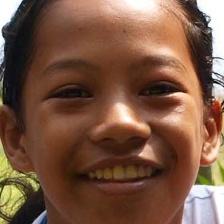
Label: faces